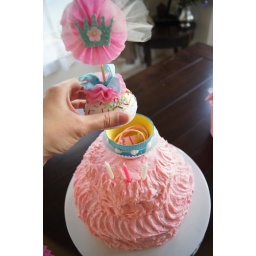
secret box in the cake topper with a necklace in it